Save Our State

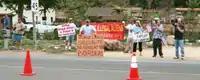
Save Our State protests a day labor center in Laguna Beach, September 25, 2005.

Members of Save Our State frequently travel outside of their hometowns to protest day labor sites in other communities, sometimes eliciting criticism from locals for doing so. They are known to carry signs, pepper spray and other weapons, and video cameras with which to post footage from the day's events to video-sharing services.